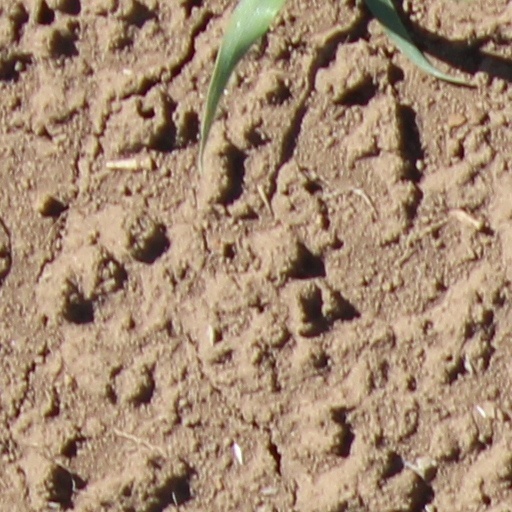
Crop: wheat